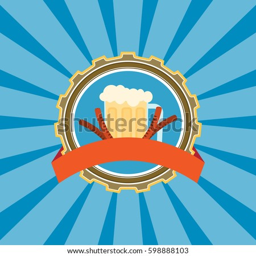
blank poster for fair with label , goblet of beer , stripe on the blue background with rays .